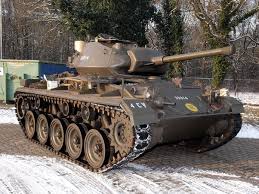
Label: BMP